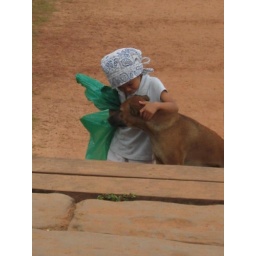
This little girl had a job--picking up trash and putting it in her green bag.